Institute of Contemporary Art, Boston

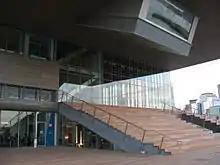
Outdoor amphitheater facing Boston Harbor

The ICA's exhibition program has included the Momentum series, focusing on the work of emerging artists; the Sandra and Gerald Fineberg Art Wall, an annual, site-specific commission in the museum lobby; the James and Audrey Foster Prize, a biennial exhibition and award for Boston-area artists; and selections from the permanent collection. The West Gallery (known today as Bridgitt and Bruce Evans Family and Karen and Brian Conway Galleries), the largest exhibition space, has featured solo and group exhibitions. Highlights include: